Astoria Park

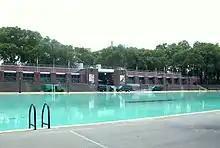
The main pool with the bathhouse in the background

Astoria Park contains an enclosed elliptical pool area that is aligned north-south, with two pools (formerly three). The main pool is rectangular and measures , with a depth of and a surface area of . It was the largest of 11 pools in New York City that were completed by the Works Progress Administration in 1936. At its peak, the pool area was able to fit 6,200 swimmers, and the main pool alone had a capacity of 5,570. The pools hosted swimming trials for three Summer Olympic Games in 1936, 1952, and 1964.